Buddhism in Thailand

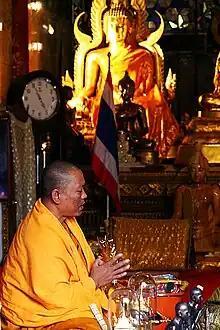
A Buddhist monk reciting prayers in Thailand

Common Thai Buddhist practices revolve around the monastic sangha. A major practice among lay persons is donating to the sangha, a practice that generates merit ("tham bun"), which is a beneficial and protective force that leads to good results in this life and in lives to come.